Matthieu Cornette

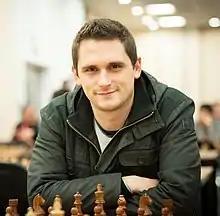
Cornette in 2016

Matthieu Cornette (born 4 September 1985) is a French chess player. He was awarded the title of Grandmaster by FIDE in 2008. He won the French Chess Championship in 2016.